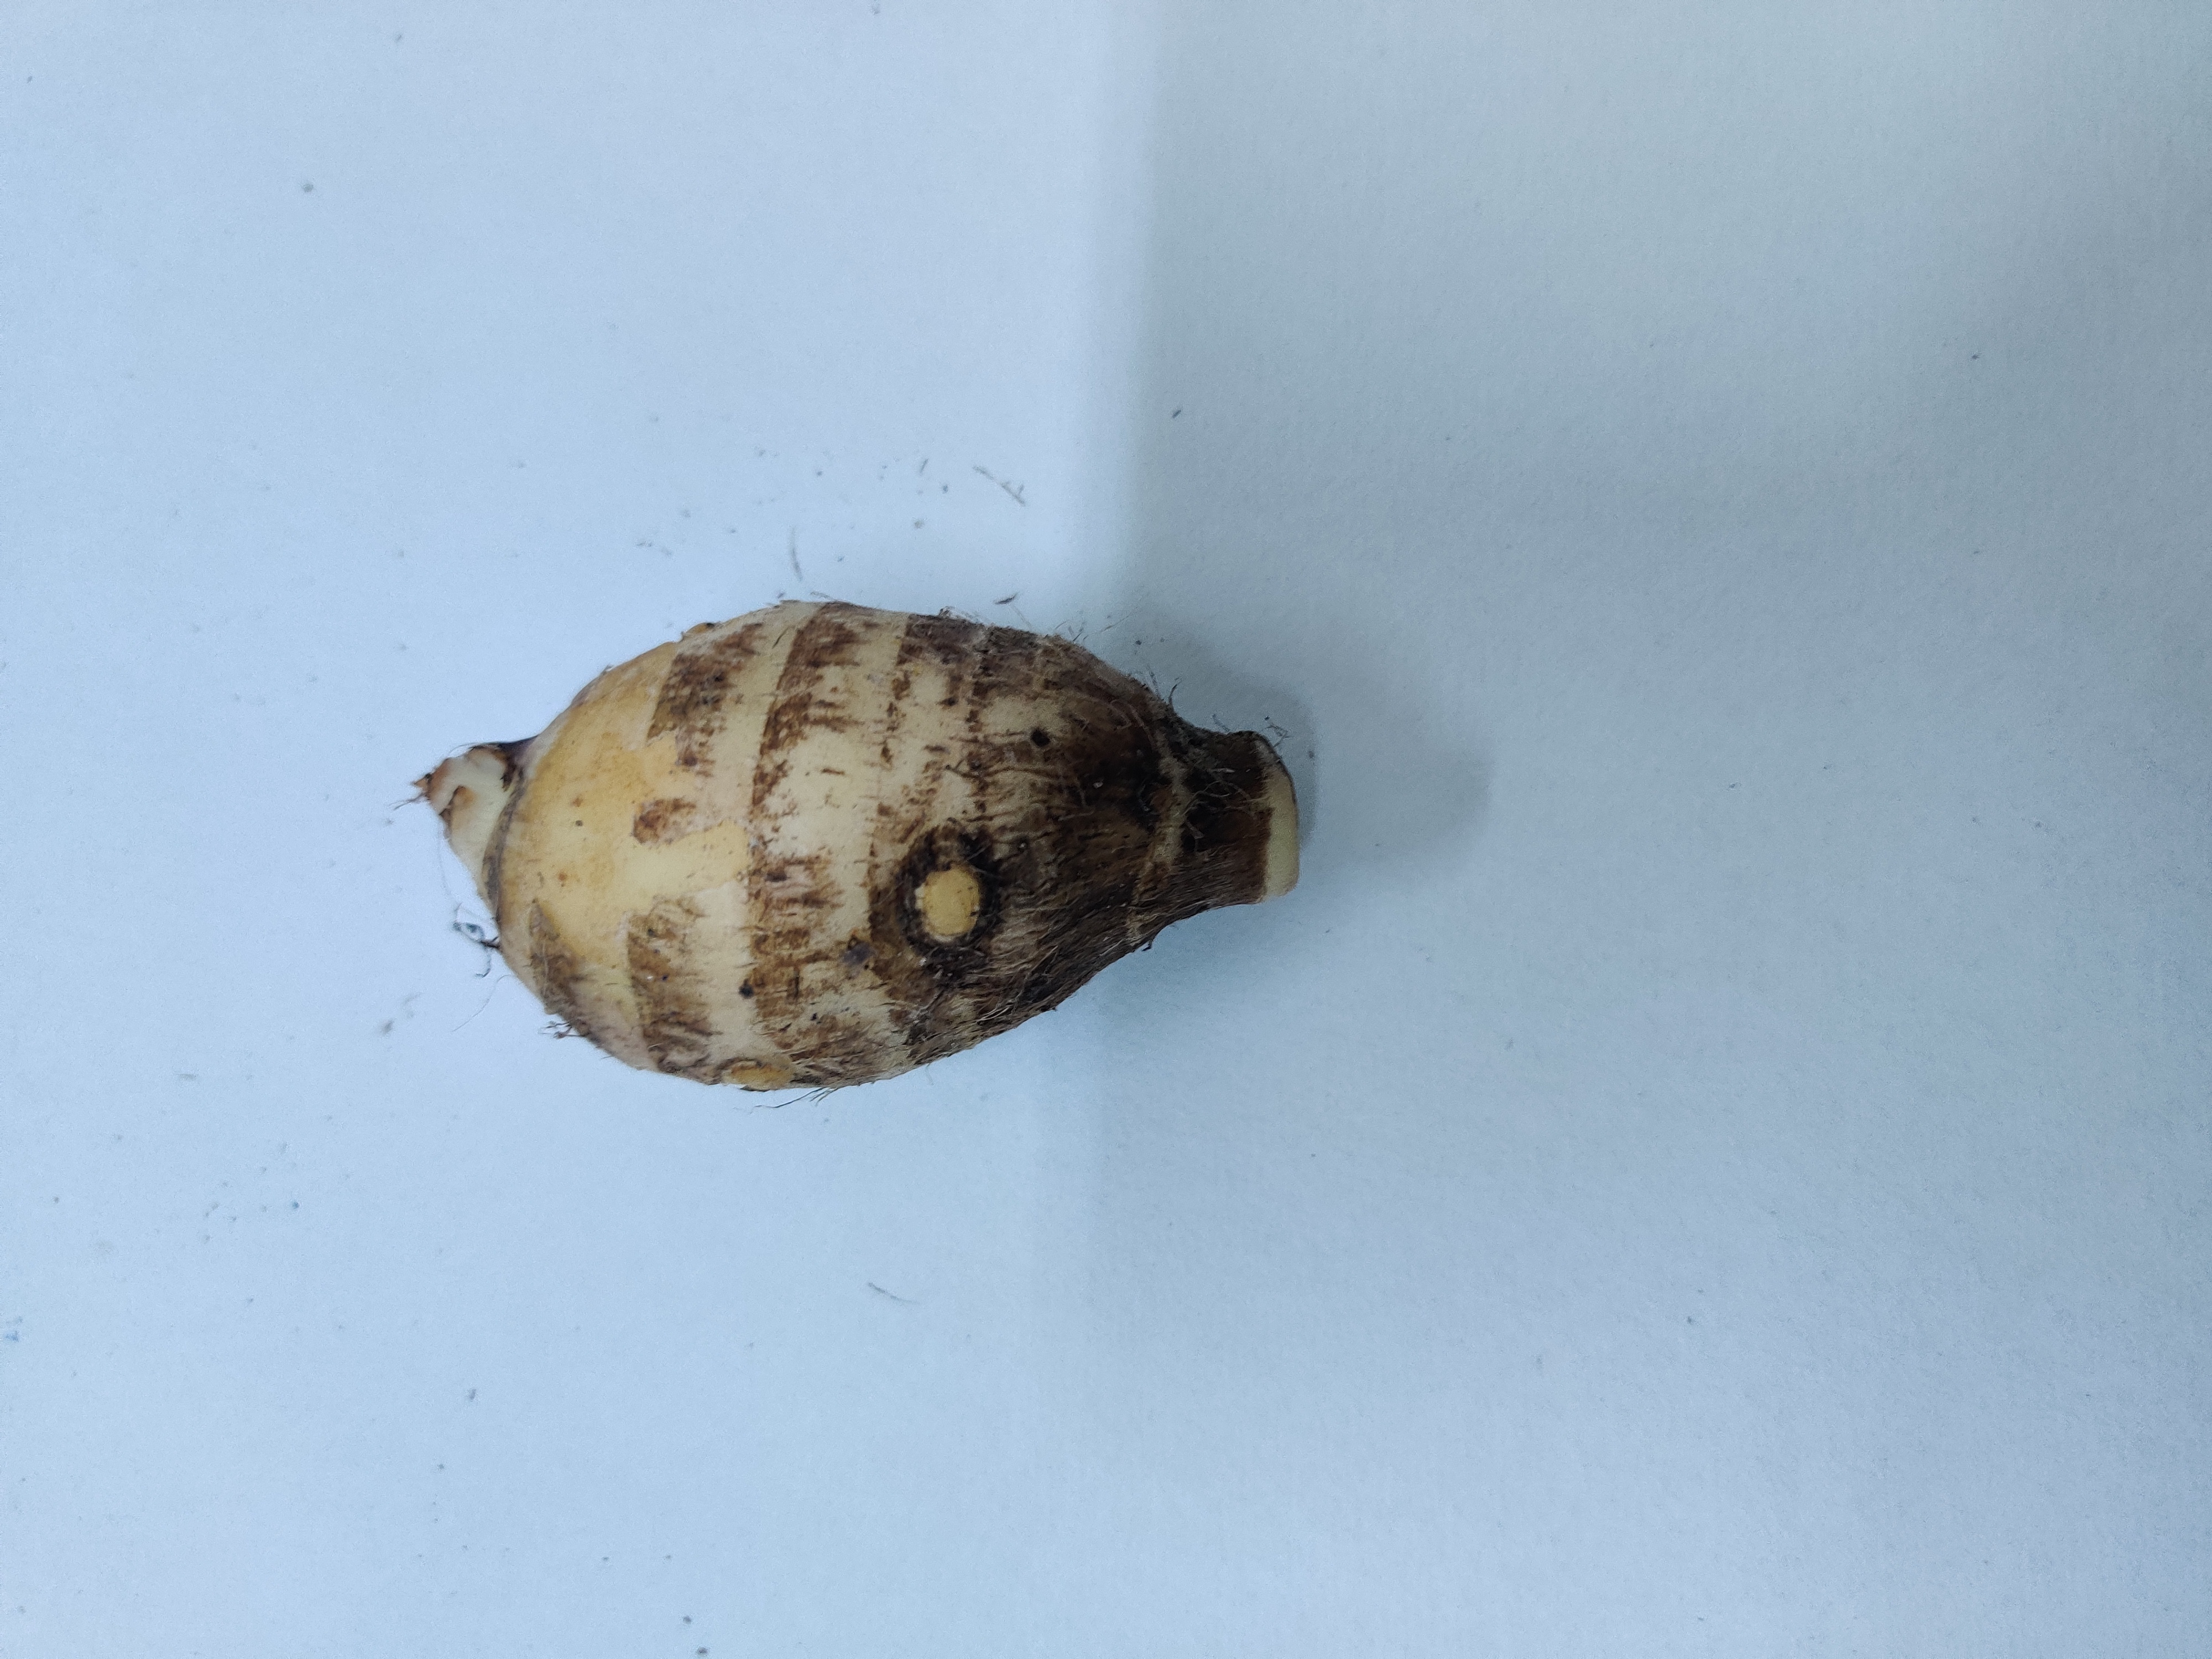
Crop: Taro root
Condition: Damaged